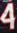
Number: 4